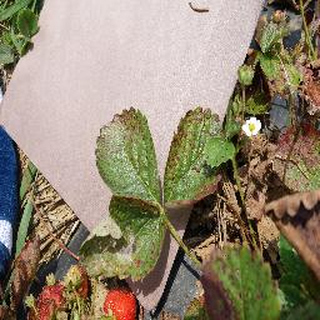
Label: strawberry_leaf_scorch